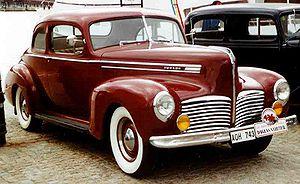
La Hudson Motor Car Company est un constructeur automobile américain fondé en 1909 par Roy Chapin, un ancien cadre chez Oldsmobile, et sept autres hommes d'affaires dont J.L. Hudson, un entrepreneur et fondateur des magasins à rayons Hudson de Détroit. Comme ce dernier avait fourni le capital nécessaire, on nomma la compagnie en son honneur. Hudson Motor a disparu en 1954 lors de la fusion avec Nash Motors pour former l'American Motors Corporation. Le nom Hudson est cependant demeuré sur certaines automobiles d’AMC jusqu'à l'année-modèle 1957.